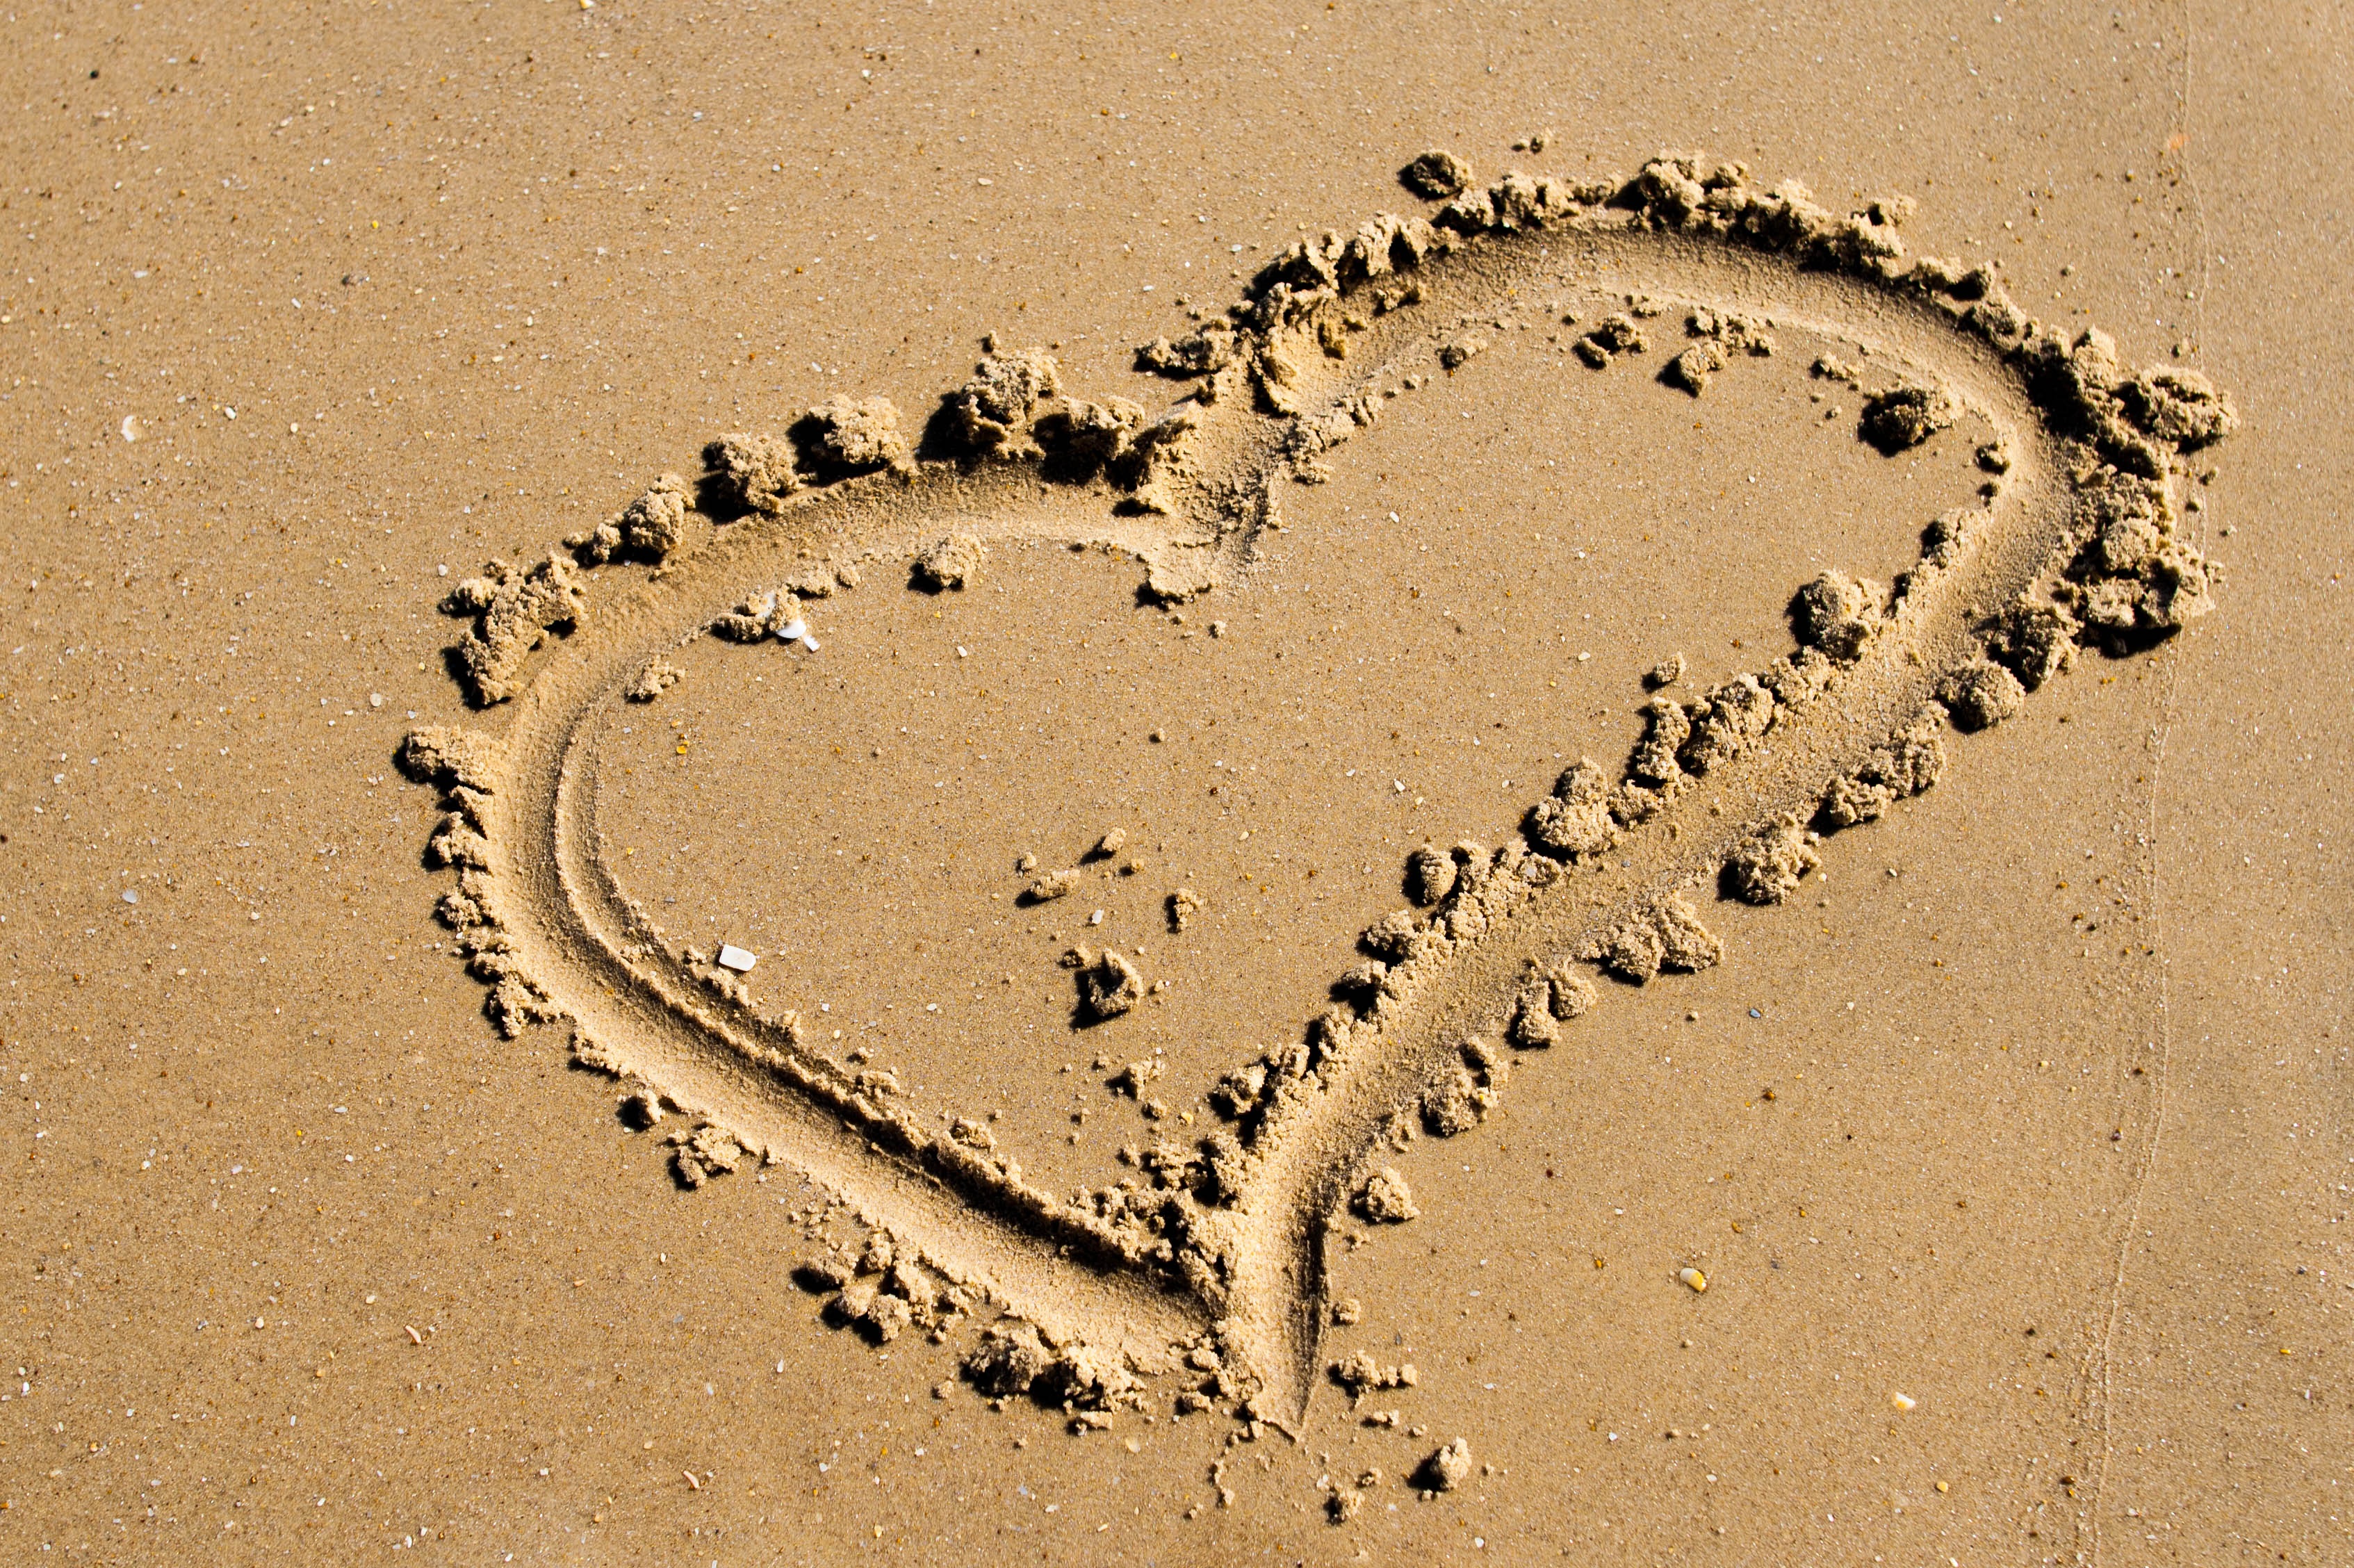
beach, sand, footprint, love, heart, romance, romantic, soil, material, circle, valentine, ancient history